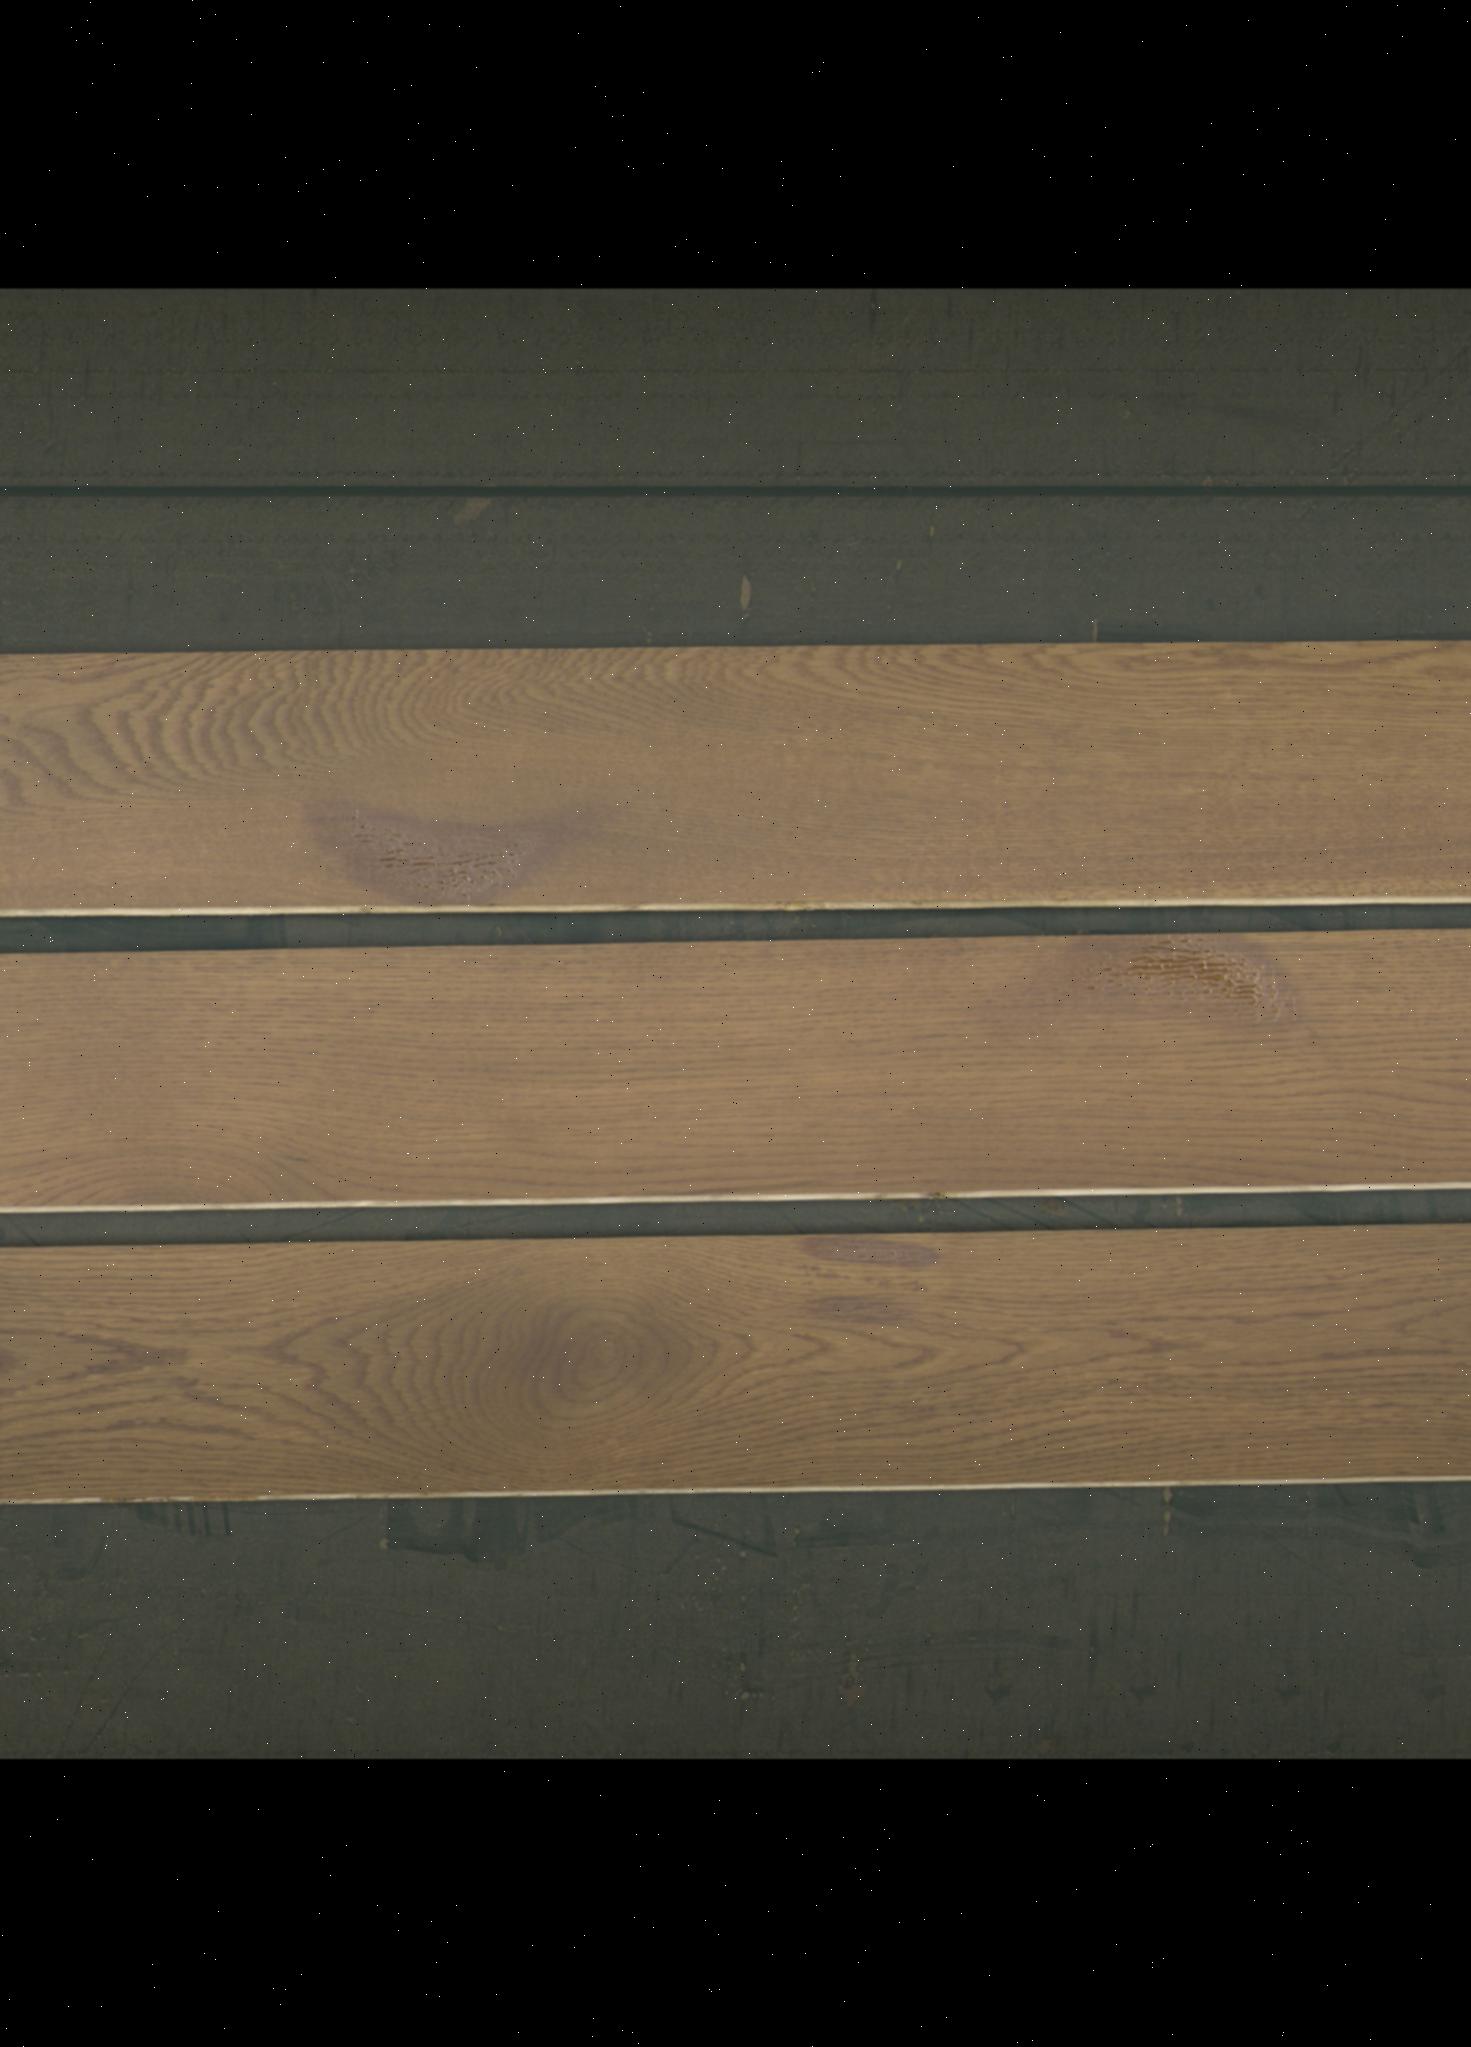
Label: mixers